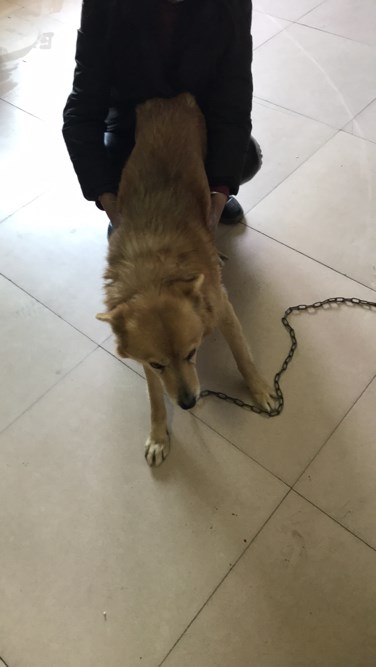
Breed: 3336-n000121-chinese_rural_dog